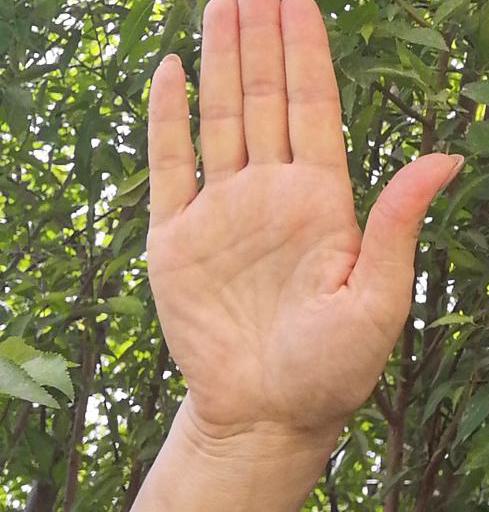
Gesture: stop